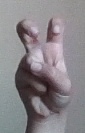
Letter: toot